Gerd Saborowski

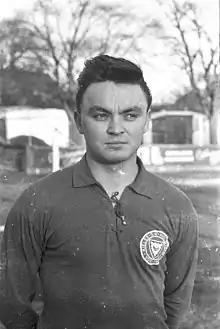
Saborowski in 1965 with Holstein Kiel

Gerd Saborowski (born 3 September 1943) is a German former professional footballer played as a striker. He spent five seasons in the Bundesliga with Eintracht Braunschweig.